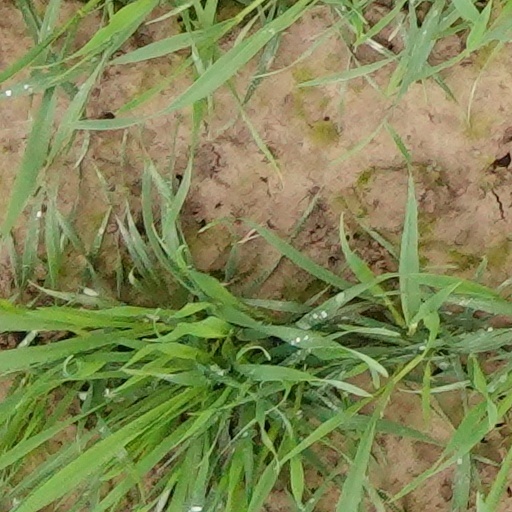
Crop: wheat